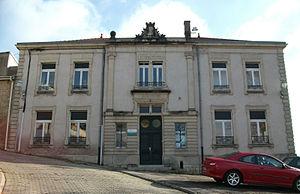
Liverdun,_l'ancienne_mairie_et_l'ancienne école, construction 1887, les armes de la ville sont au sommet de l'édifice.